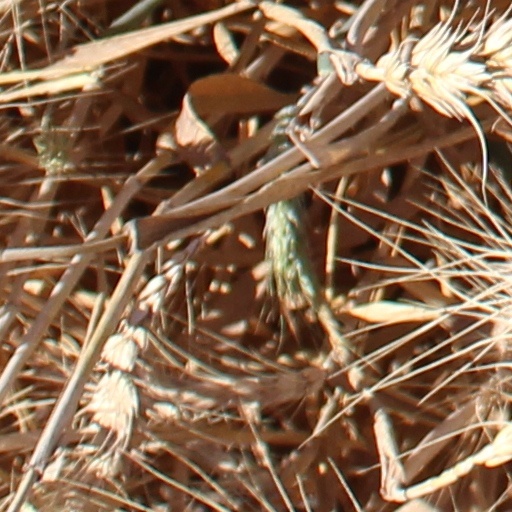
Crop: wheat